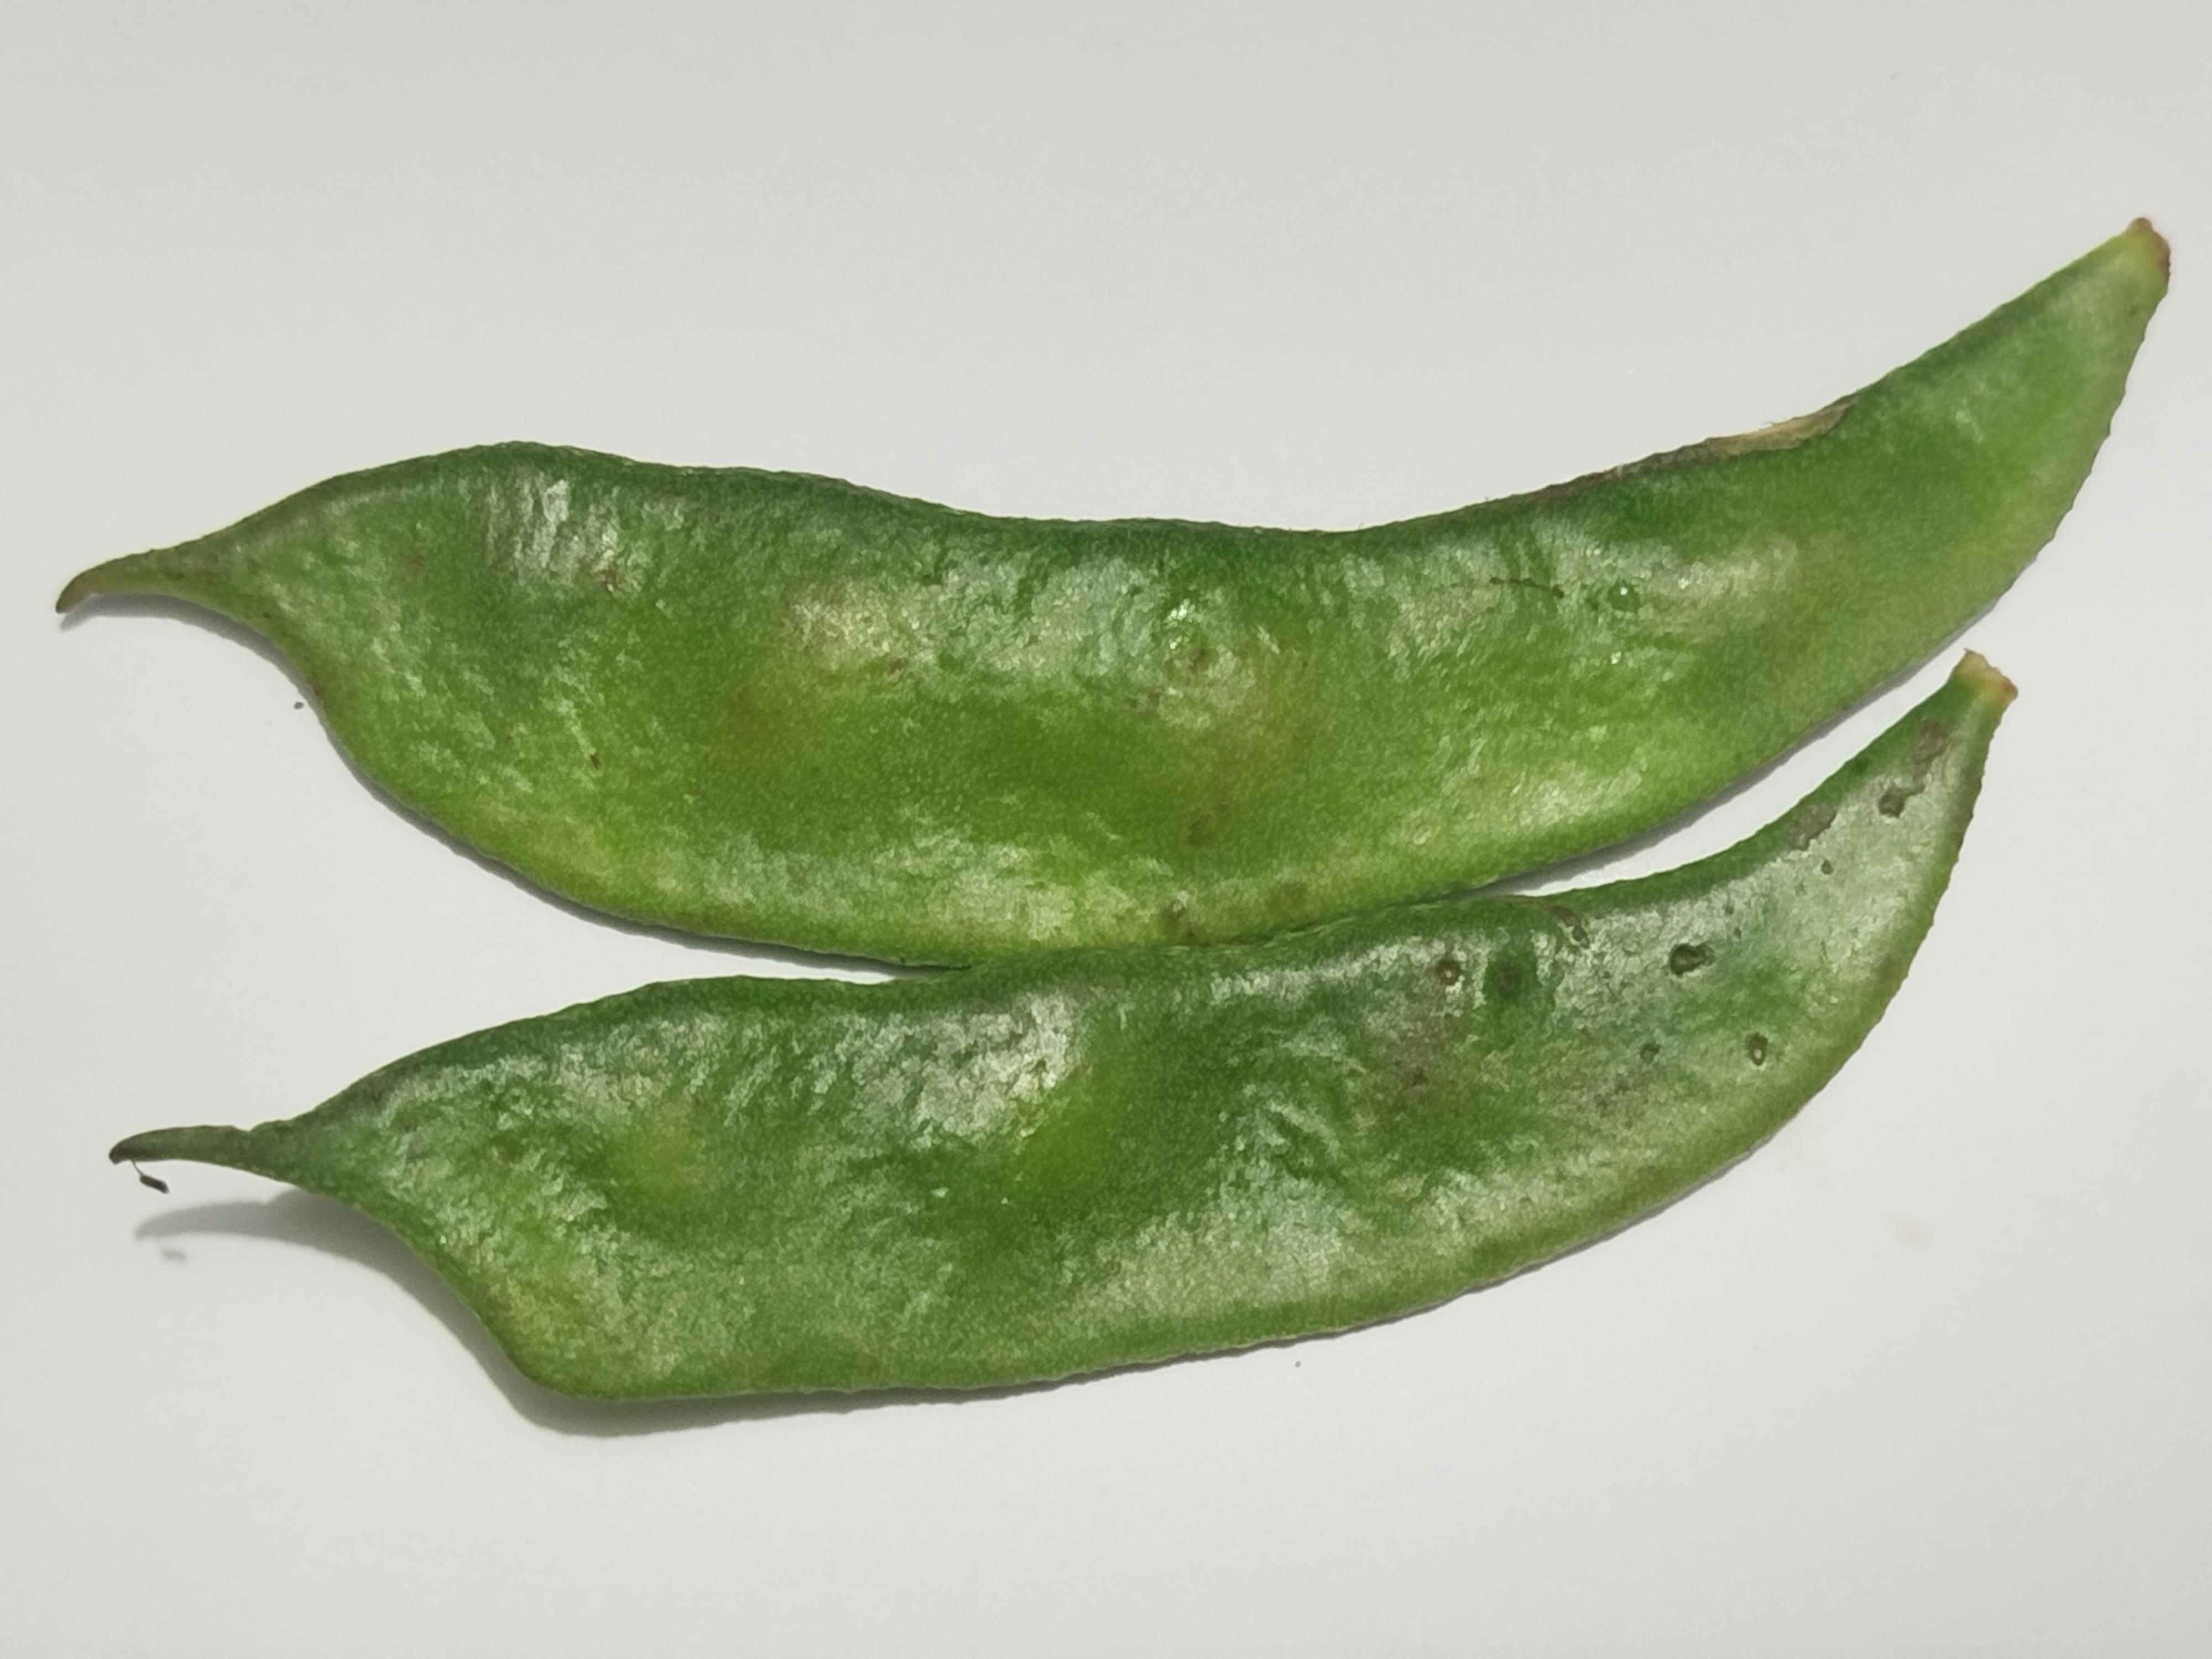
Label: Bean